Charles Blanc

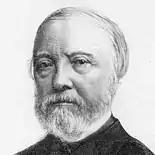
Charles Blanc

Charles Blanc (17 November 1813, Castres (Tarn) – 17 January 1882, Paris) was a French art critic.